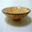
Label: bowl